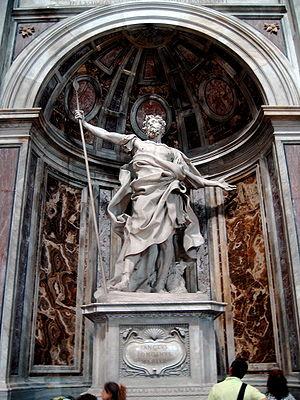
La basilique Saint-Pierre est le plus important édifice religieux du catholicisme. Elle est située au Vatican, sur la rive droite du Tibre, et sa façade s'ouvre sur la place Saint-Pierre.
La Sainte Lance est l’une des reliques de la Passion du Christ. Elle est considérée comme étant l’arme qui aurait percé le flanc droit de Jésus lors de sa crucifixion.